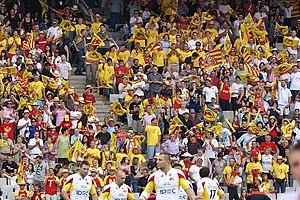
En 2009, les Dragons catalans, unique franchise française de rugby à XIII en Super League, disputent leur quatrième saison dans cette ligue. À l'occasion de cette saison, l'entraîneur australien Kevin Walters succède à son compatriote Michael Potter, parti rejoindre St Helens RLFC. Le club bat son record d'affluence à domicile lors de la réception des Warrington Wolves au stade olympique de Montjuic avec 18 150 spectateurs, le 20 juin 2009.